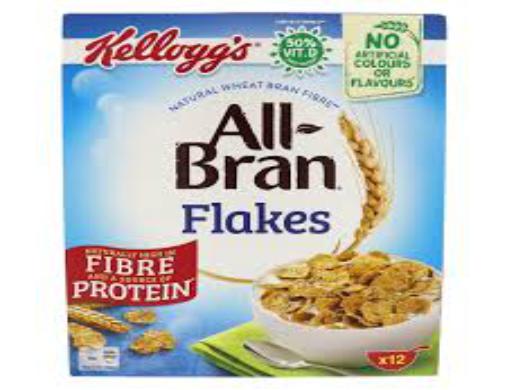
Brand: Bran Flakes
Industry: Food